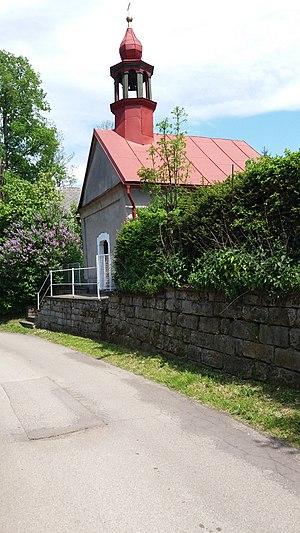
Česká Metuje est une commune du district de Náchod, dans la région de Hradec Králové, en Tchéquie. Sa population s'élevait à 291 habitants en 2017.